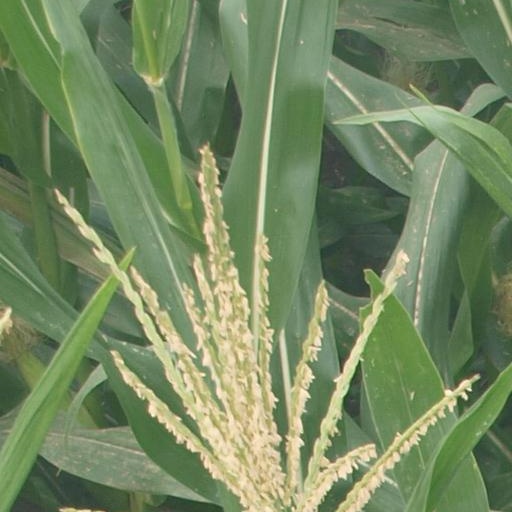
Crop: maize; corn